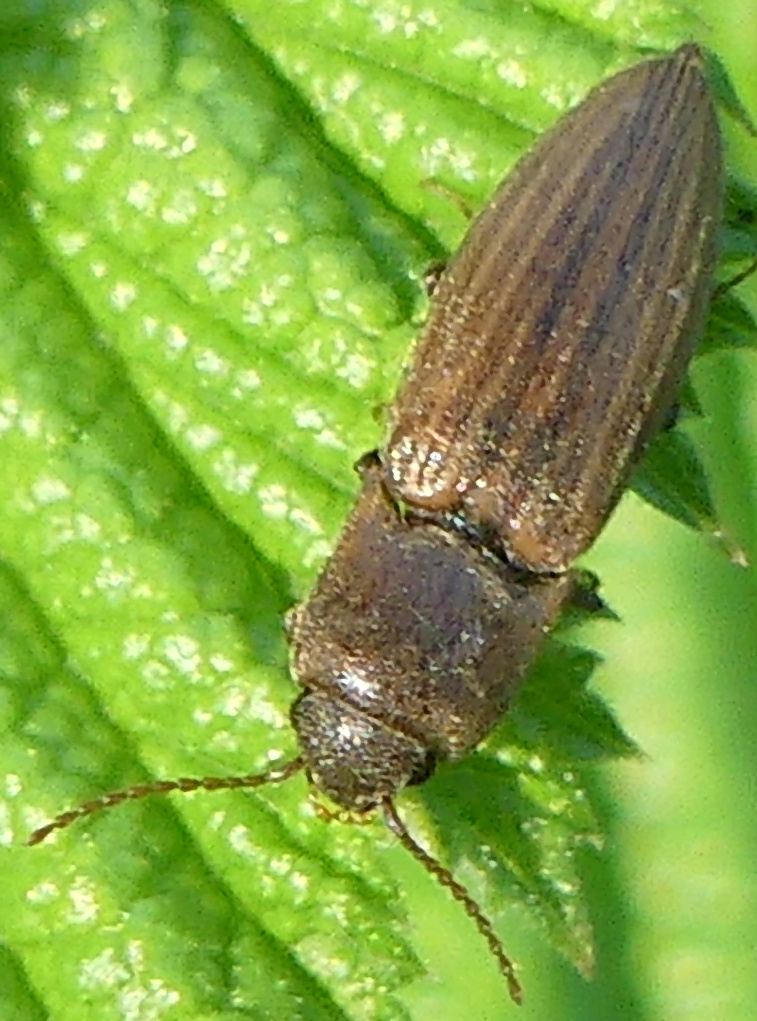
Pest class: clickbeetles_wireworms